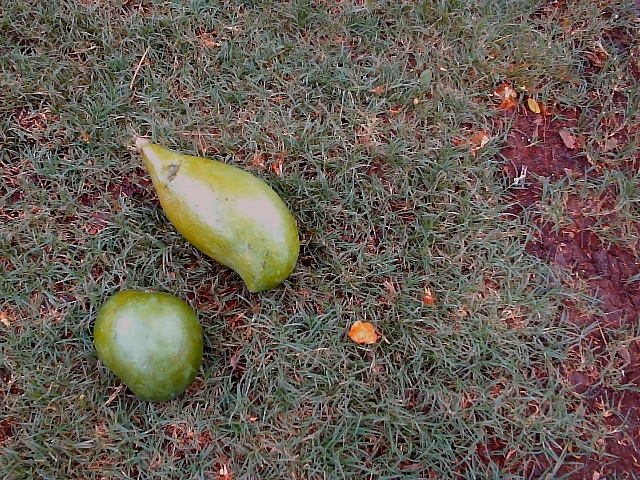
Label: Raw_Mango